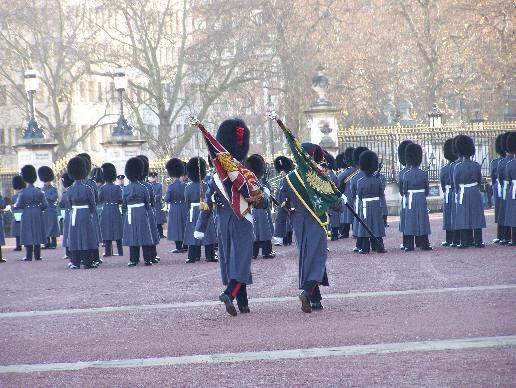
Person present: Yes